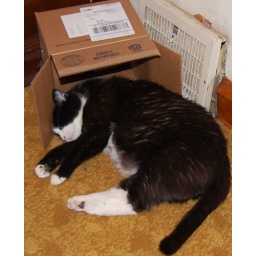
cat in box cropped